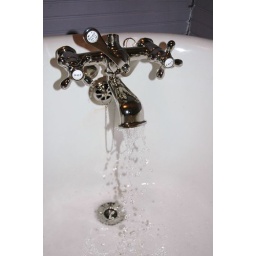
Running water in the clawfoot tub